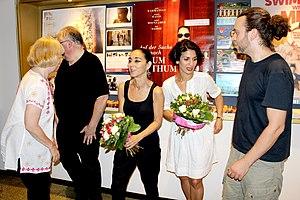
Looking for Oum Kulthum est un film international sorti en 2017, consacré à la diva égyptienne Oum Kalthoum. Le film est dirigé par Shirin Neshat, en collaboration avec Shoja Azari.
Ceci est une liste des films marocains.